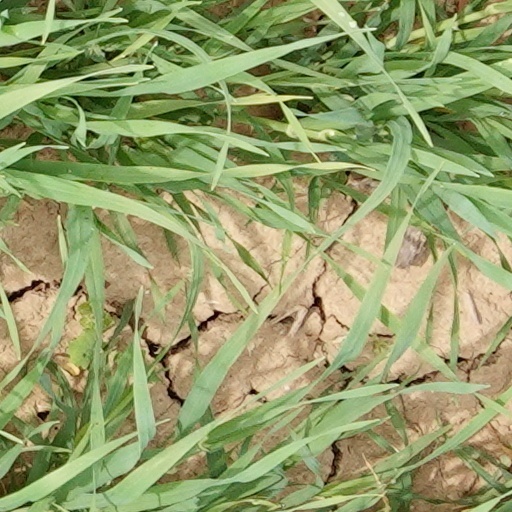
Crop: wheat